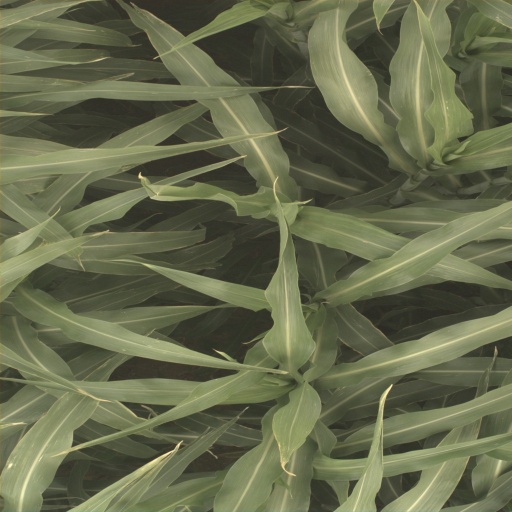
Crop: sorghum